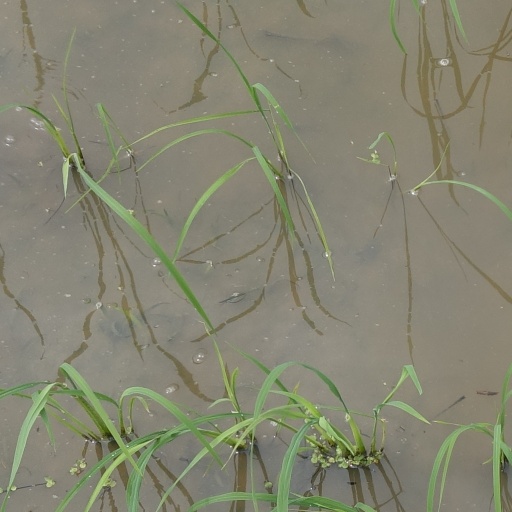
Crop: rice